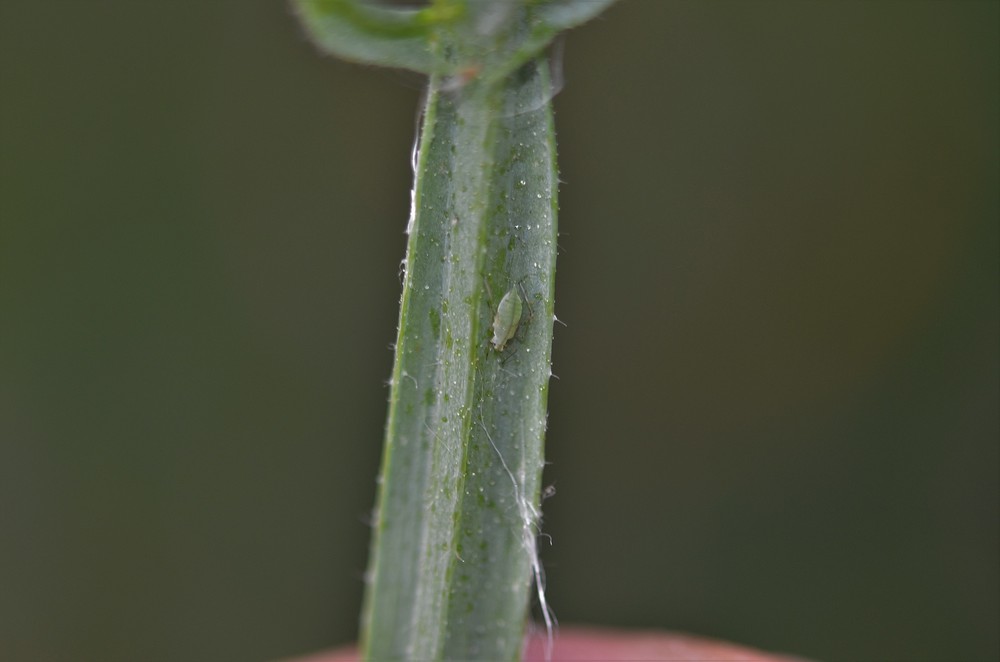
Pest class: pea_aphid